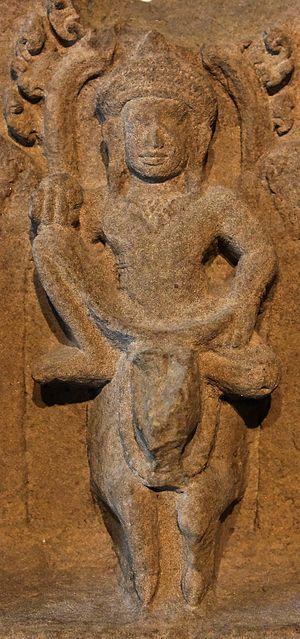
Les neufs Devas - Provenance exacte inconnue - Style des Khleang - Dernier quart du Xe siècle, début XIe siècle - Grès - Musée Guimet, Paris - Yama (juge des morts, gardien du sud) sur le buffle.
L'architecture khmère est un style très spécifique de construction propre à l'Empire khmer, inspiré des édifices religieux hindouistes de l'Inde et qui affirma le caractère sacré du pouvoir des rois khmers déifiés par des temples gigantesques. Le site le plus connu est celui d'Angkor au Cambodge.